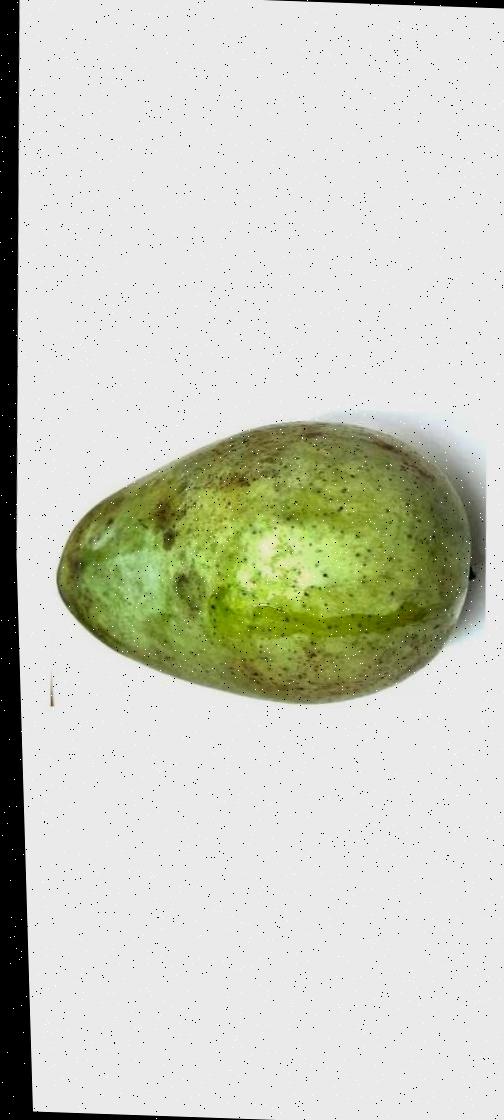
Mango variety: Fazli Shurmai